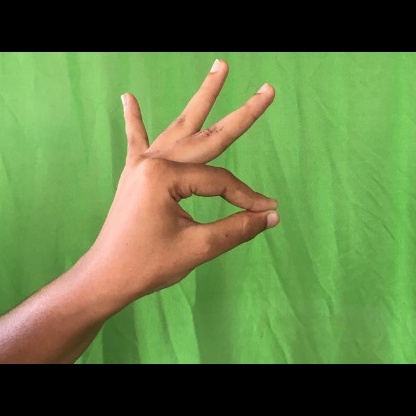
Mudra: Hamsasyam